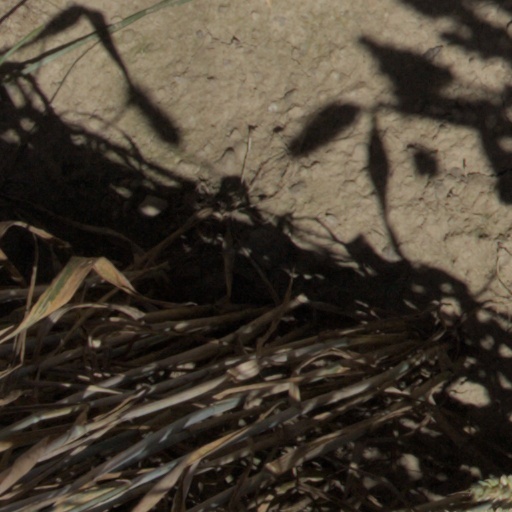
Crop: wheat